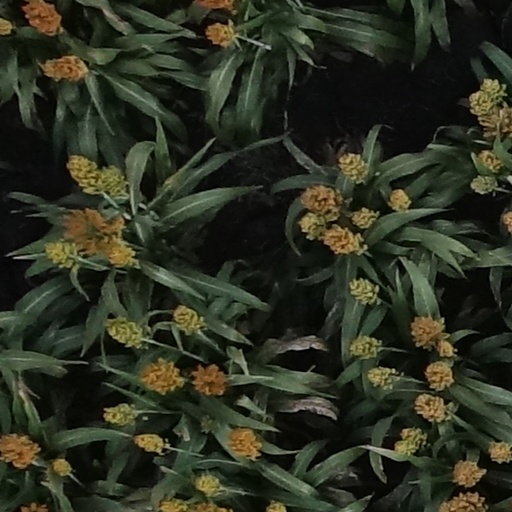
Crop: sorghum